David Pelletier

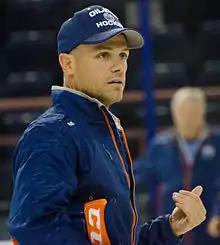
Pelletier in 2015 coaching with the Edmonton Oilers

David Jacques Pelletier (born November 22, 1974) is a Canadian pairs figure skater. With his former wife Jamie Salé, he was the co-gold medal winner at the 2002 Olympic Winter Games. They shared the gold medal with the Russian pair Elena Berezhnaya and Anton Sikharulidze after the 2002 Olympic Winter Games figure skating scandal.